Wesleyan Methodist Church (Great Britain)

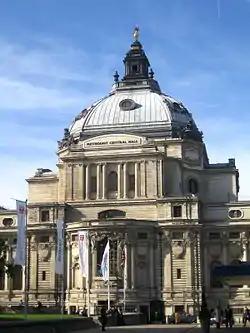
Methodist Central Hall, Westminster

In 1898, Robert Perks, MP for Louth, proposed the creation of the Wesleyan Methodist Twentieth Century Fund (also known as the 'One Million Guinea Fund') which aimed to raise one million guineas (£1.1s. or £1.05) from one million Methodists to build a Central London church to build a world centre of Wesleyan Methodism and to expand the mission of the Wesleyan Church at home and overseas. On 8 November 1898, the fund was officially launched at Wesley's Chapel in City Road, London. The fund had raised £1,073,682 by the time it closed in 1909, part of which was used to purchase the former Royal Aquarium site for the construction of the Methodist Central Hall, Westminster, and to support construction and extension of other Wesleyan Methodist churches and Sunday schools around the UK and overseas.